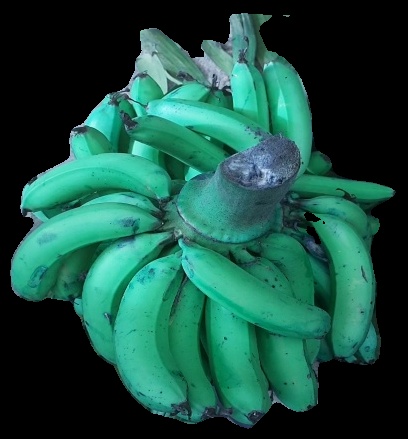
Variety: pachbale
Grade: grade3